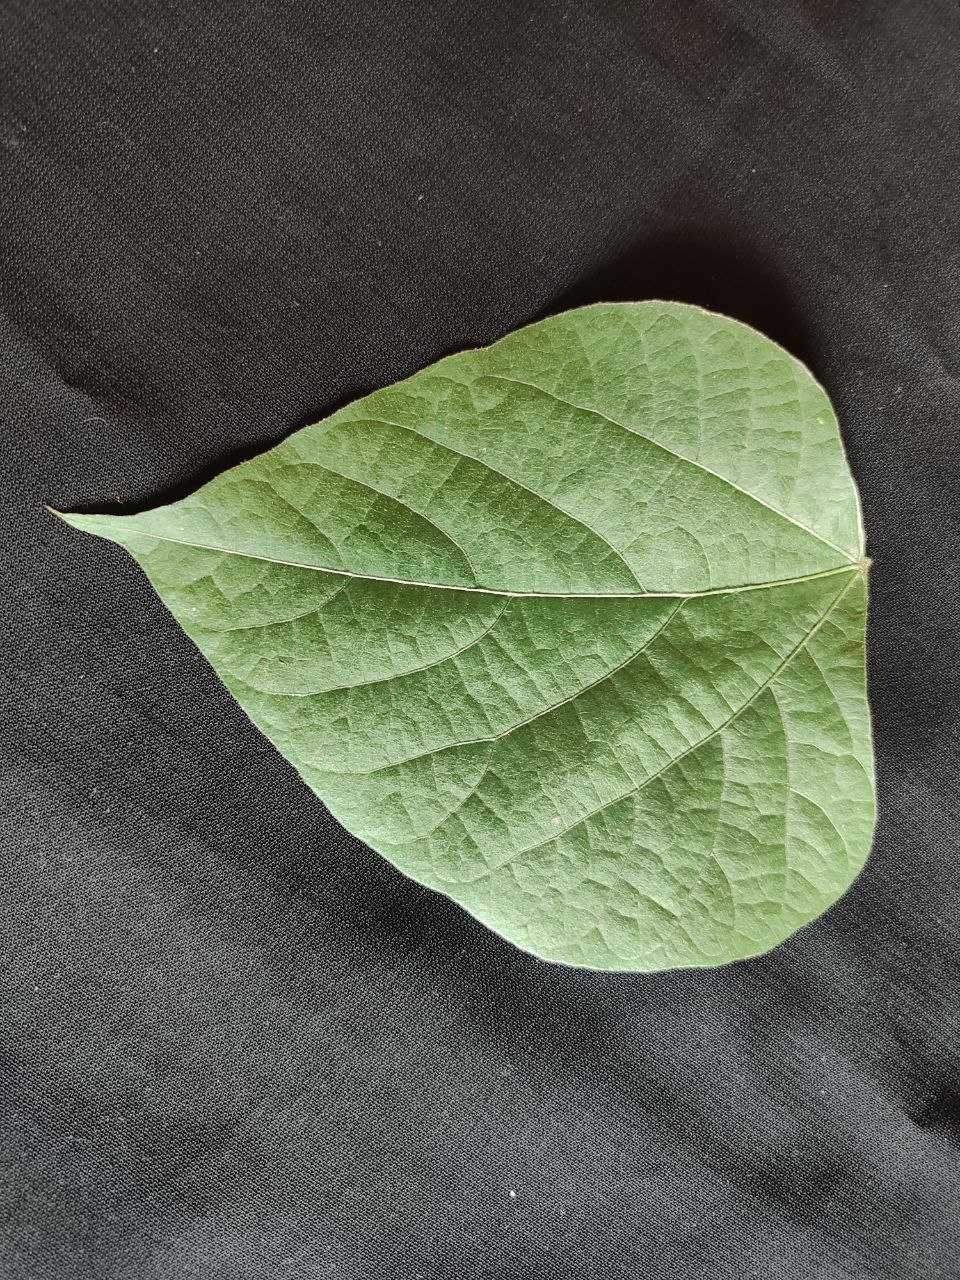
Crop: bean
Leaf condition: Fresh Leaf